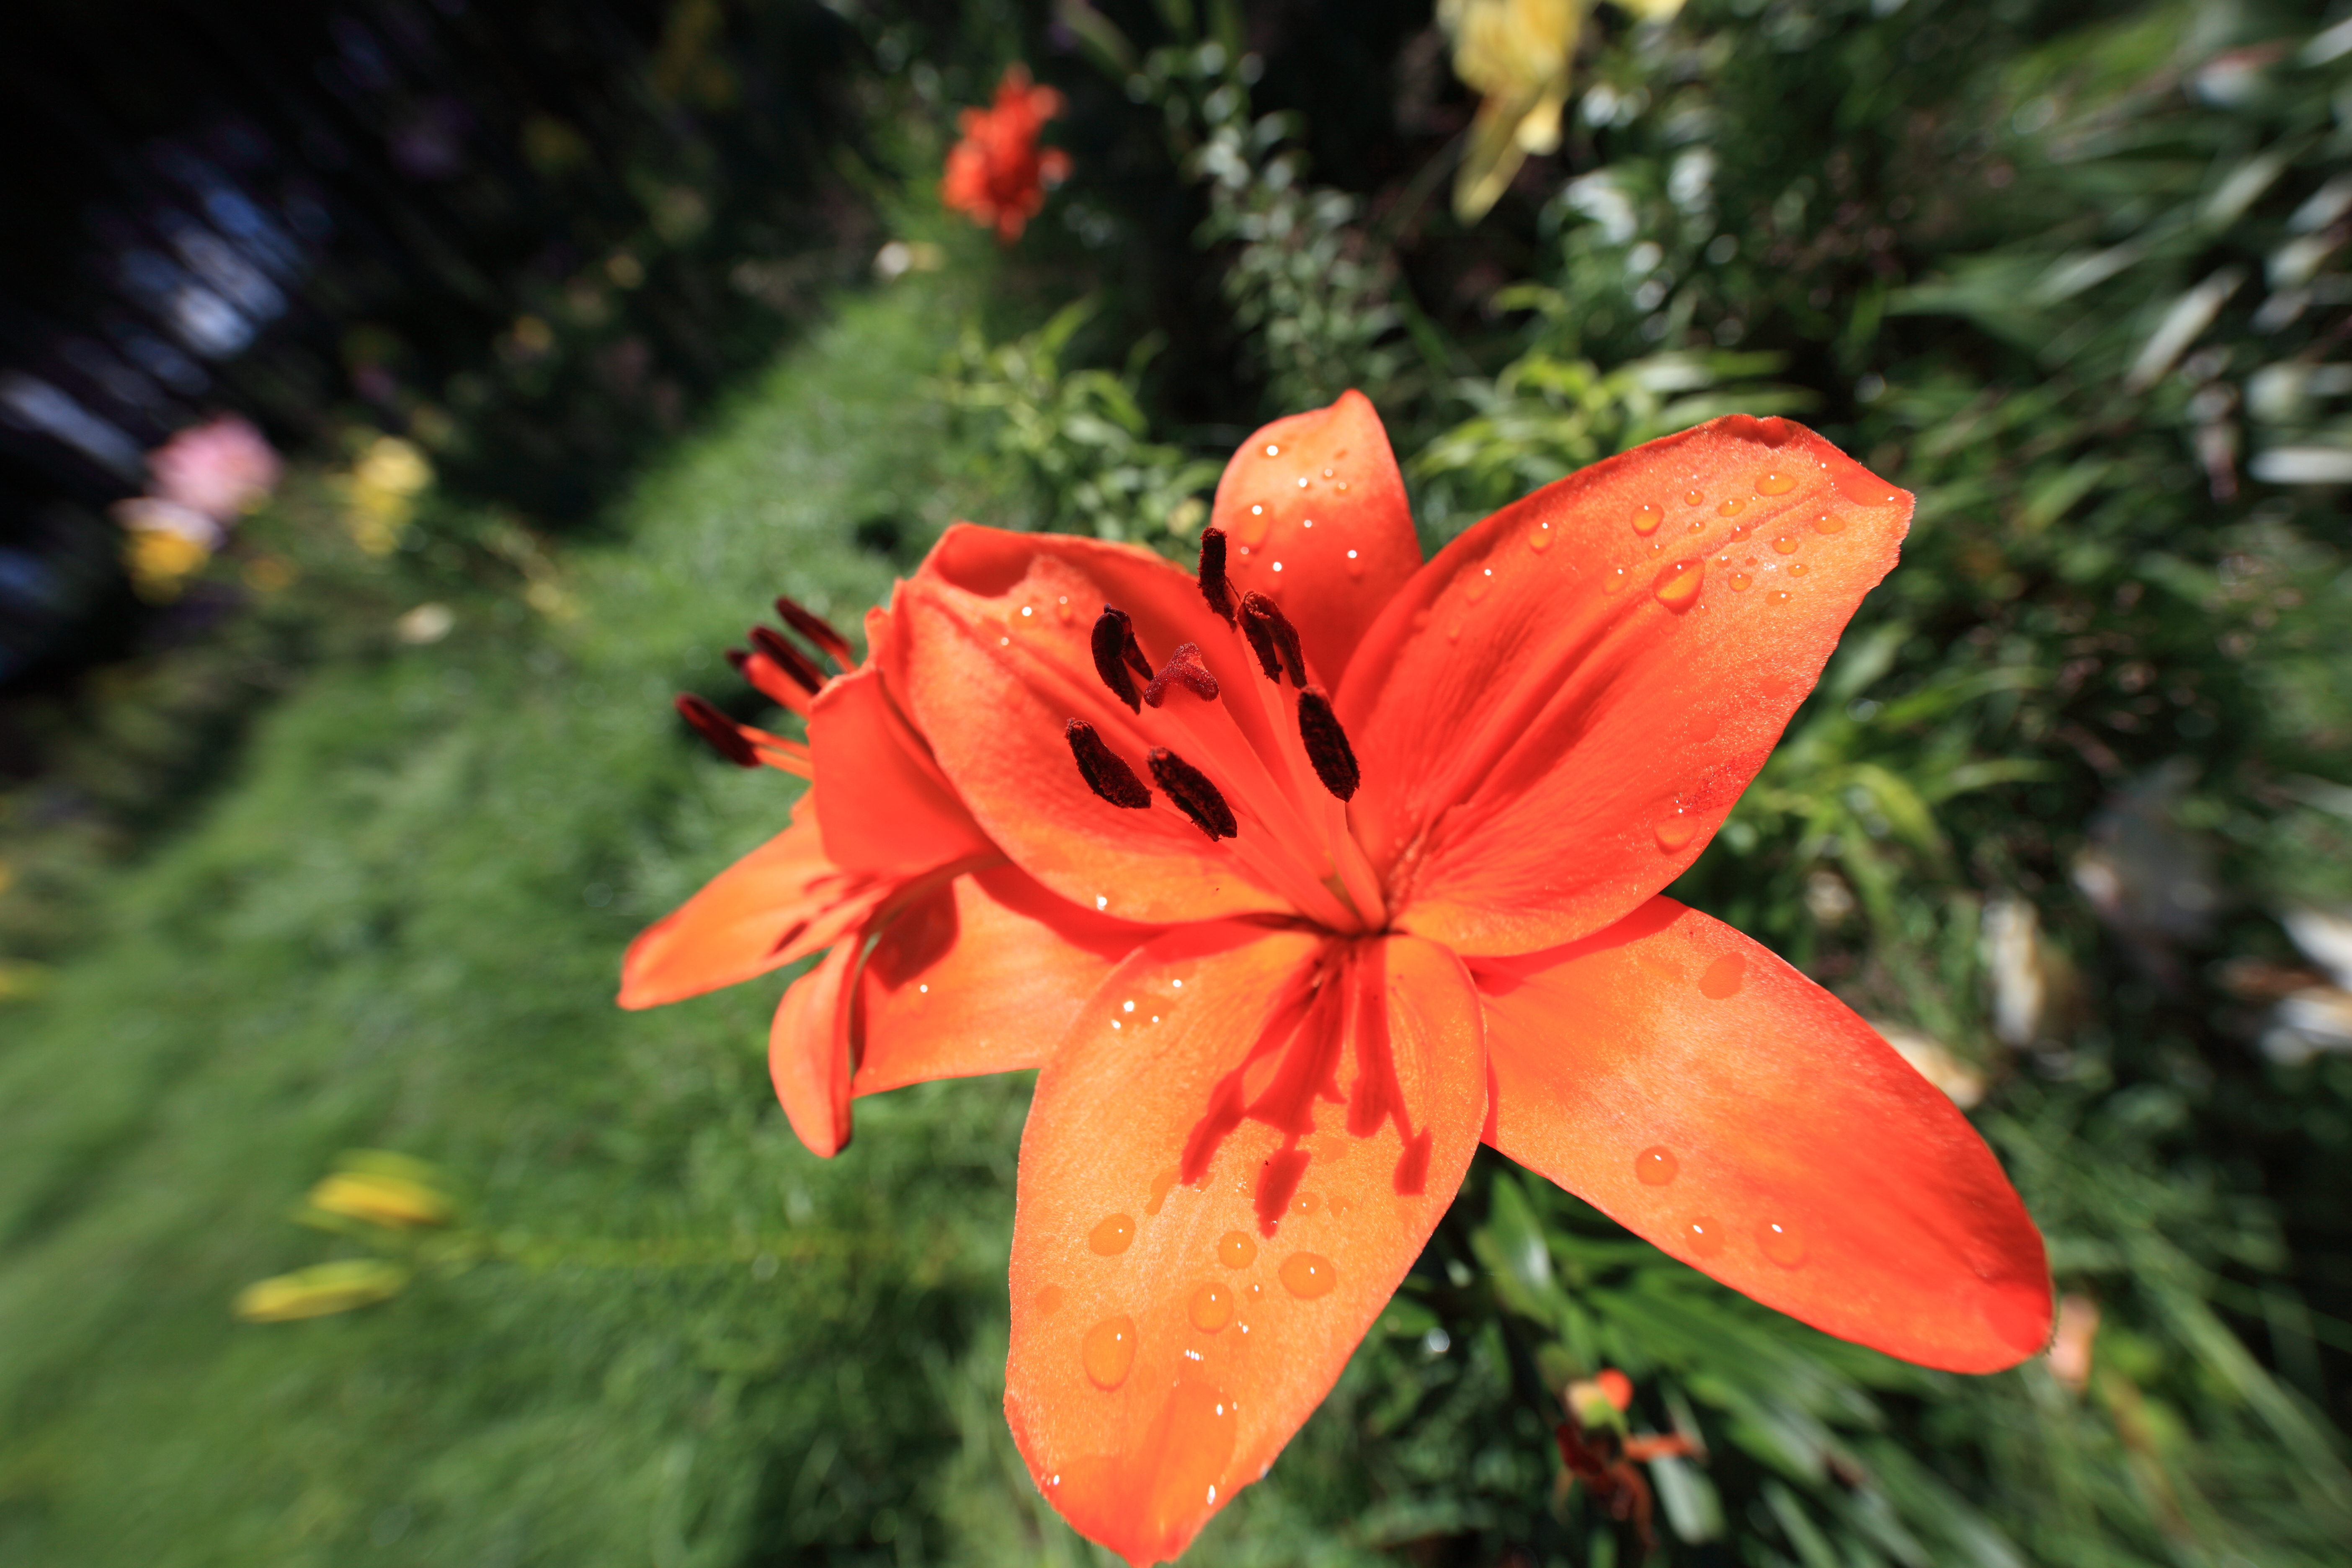
nature, blossom, plant, leaf, flower, petal, high, red, botany, flora, wildflower, 5d, hires, lily, markii, hi, res, resolution, lilium, huntermountain, daylily, macro photography, flowering plant, orange lily, land plant